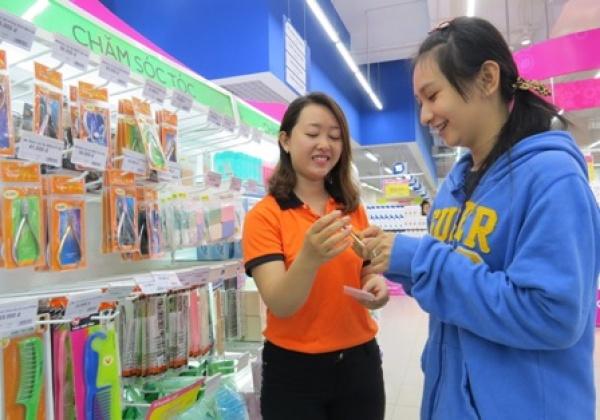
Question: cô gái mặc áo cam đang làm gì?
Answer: cô gái mặc áo cam đang giới thiệu sản phẩm cho cô gái mặc áo xanh dương